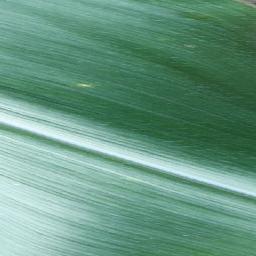
Label: Corn_(Maize)___Healthy